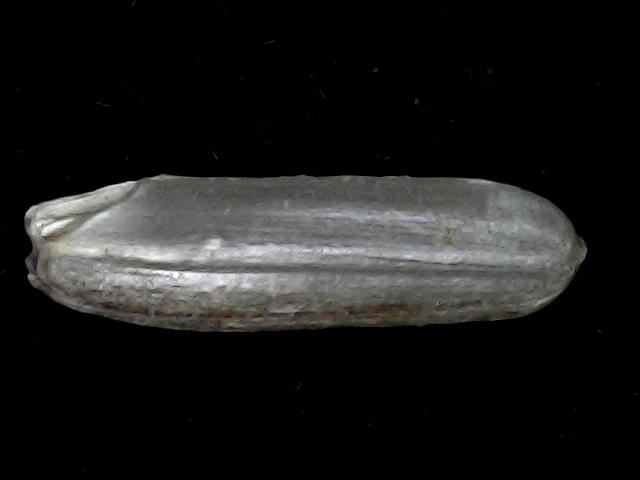
Rice variety: BD57